Club Sesso

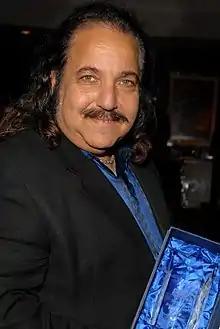
The club was endorsed by Ron Jeremy ("pictured in 2009").

Club Sesso opened at 824 Southwest 1st Avenue in downtown Portland on June 19, 2009. The club was endorsed by American pornographic film actor Ron Jeremy and billed as an "upscale, high-energy swingers club" where members could engage in sexual activities.